Yorkshire

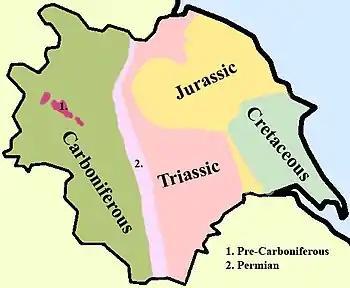
Geology of Yorkshire

Canals and turnpike roads were introduced in the late 18th century. In the following century the spa towns of Harrogate and Scarborough flourished, due to people believing mineral water had curative properties.